Sky position (RA, Dec in degrees): 220.365, 1.487
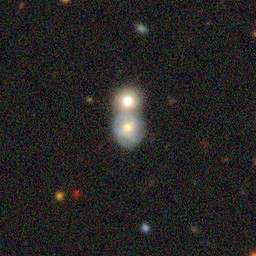
Galaxy morphology: Merging Galaxies